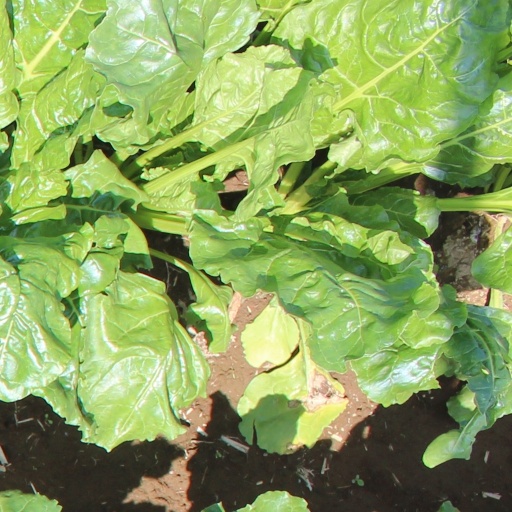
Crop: sugar beet